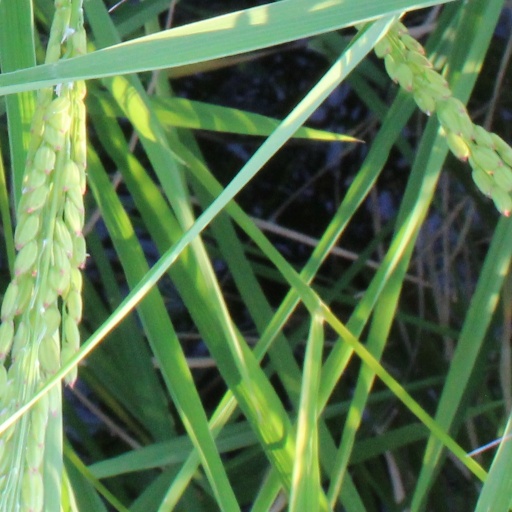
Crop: rice